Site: brandenburg
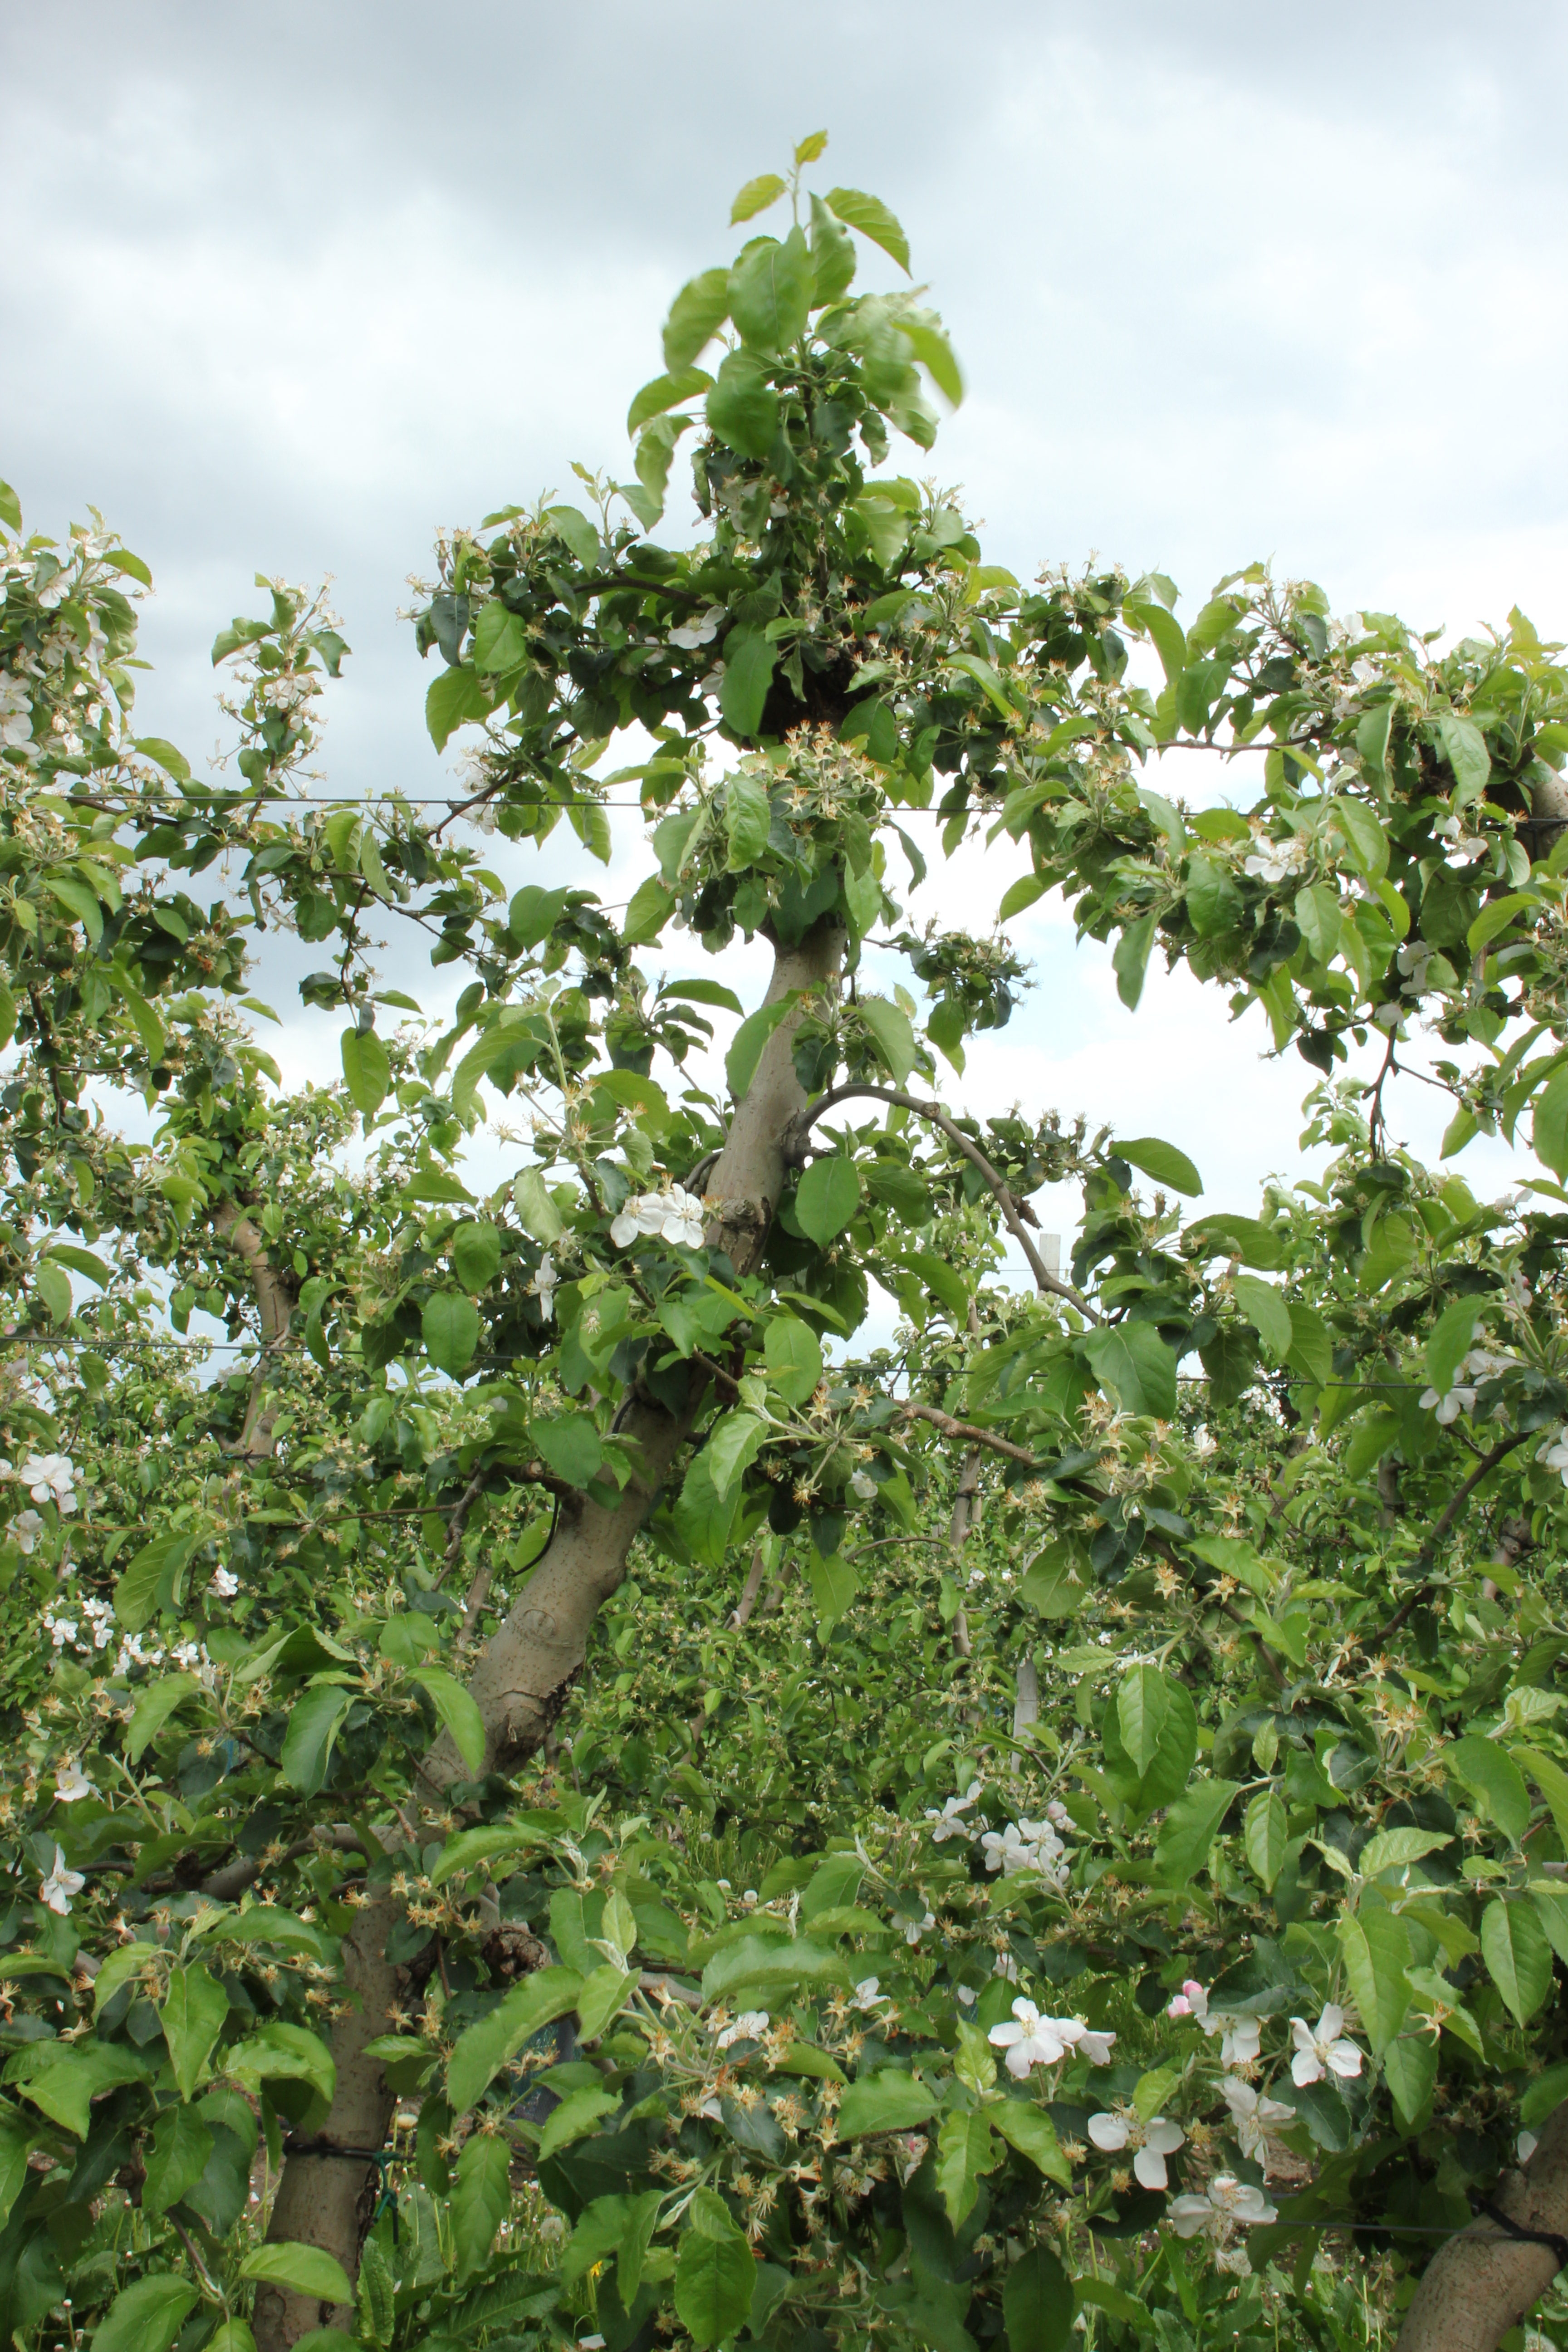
Growth stage (BBCH 67): Flowering